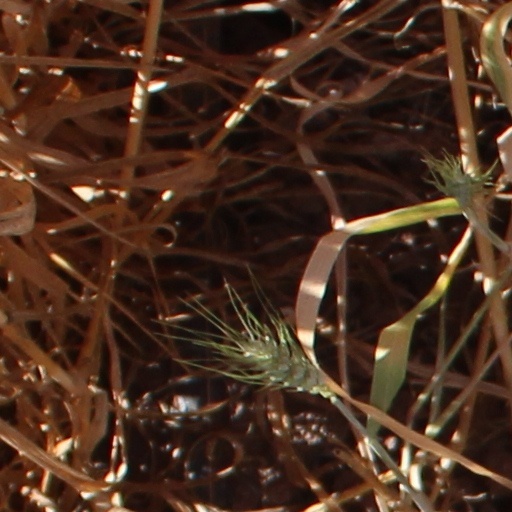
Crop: wheat